Cianciana

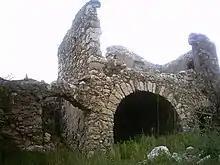
An abandoned "zolfara" (sulfur mine) near Cianciana.

Cianciana borders the following municipalities: Alessandria della Rocca, Bivona, Cattolica Eraclea, Ribera, Sant'Angelo Muxaro.